Johnson County, Kentucky

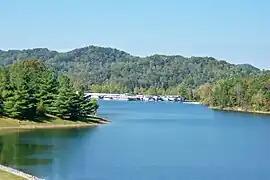
Paintsville Lake and marina

Two private schools also operate in the county: Our Lady of the Mountain School (K–8) and The Piarist School, a college preparatory school (6–12).